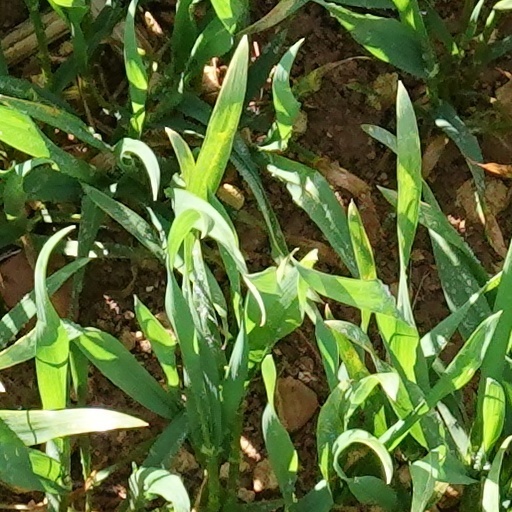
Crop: wheat